Cat's eye (road)

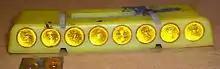
Road-mounted yellow cat's eyes mark road works (Germany)

These units are not very visible in daylight and are generally used in conjunction with traditionally painted lines. Temporary cat's eyes with just a reflective strip are often used during motorway repair work. These are typically day glow green/yellow so they are easily visible in daylight as well as in darkness; they can then be used on their own for lane division.